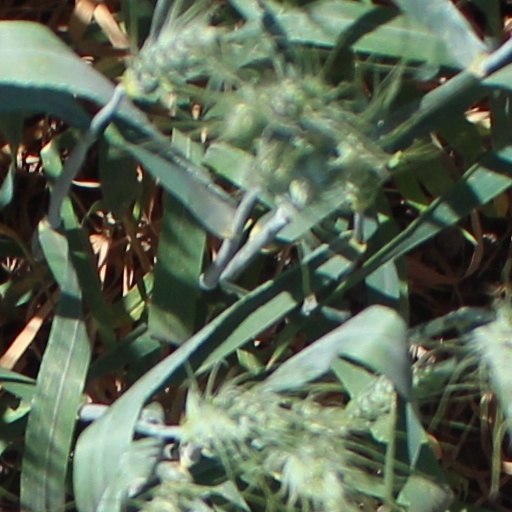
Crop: wheat